The Million Dollar Hotel

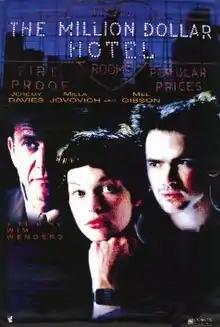
Theatrical release poster

The Million Dollar Hotel is a 2000 drama film based on a concept story by Bono and Nicholas Klein, directed by Wim Wenders, and starring Jeremy Davies, Milla Jovovich, and Mel Gibson. The film features music by U2 and various musicians that was released on the soundtrack, "".